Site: brandenburg
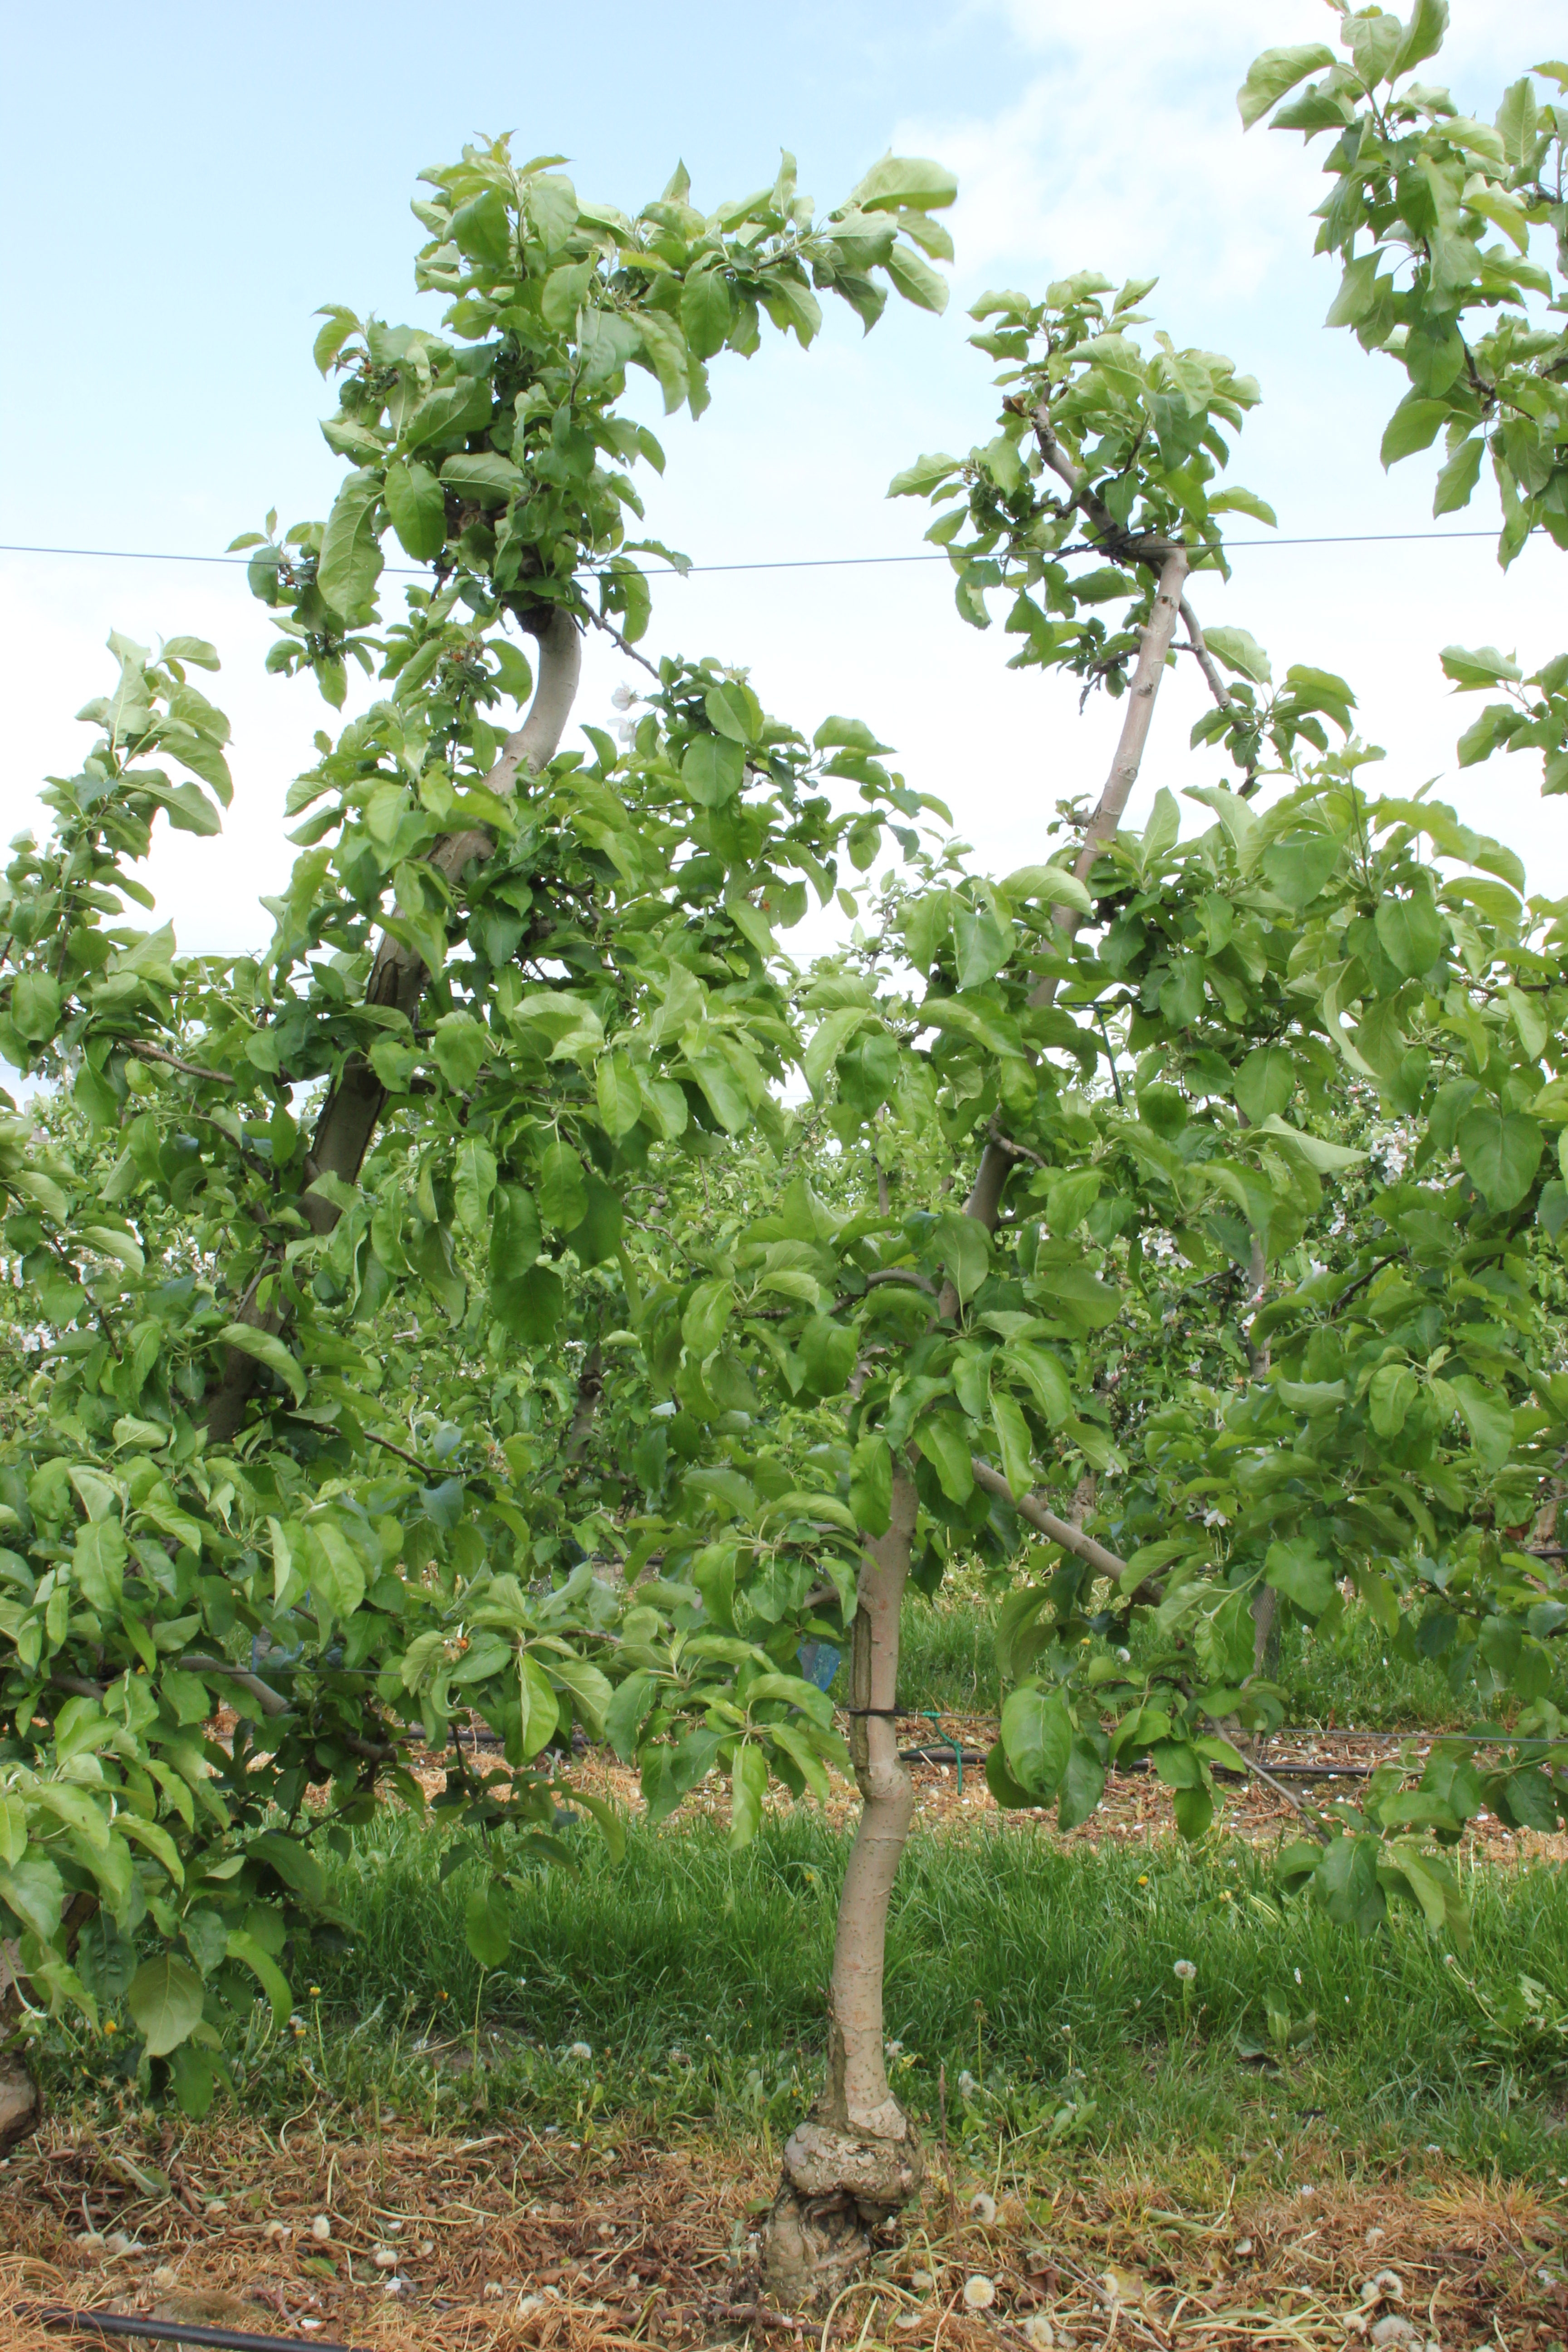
Growth stage (BBCH 67): Flowering